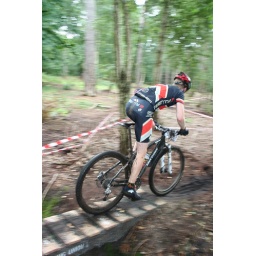
Gorrick Mountain Bike Event Minley Manor Yateley XC cross country Course- Taken by my 12 year old son Rowan.